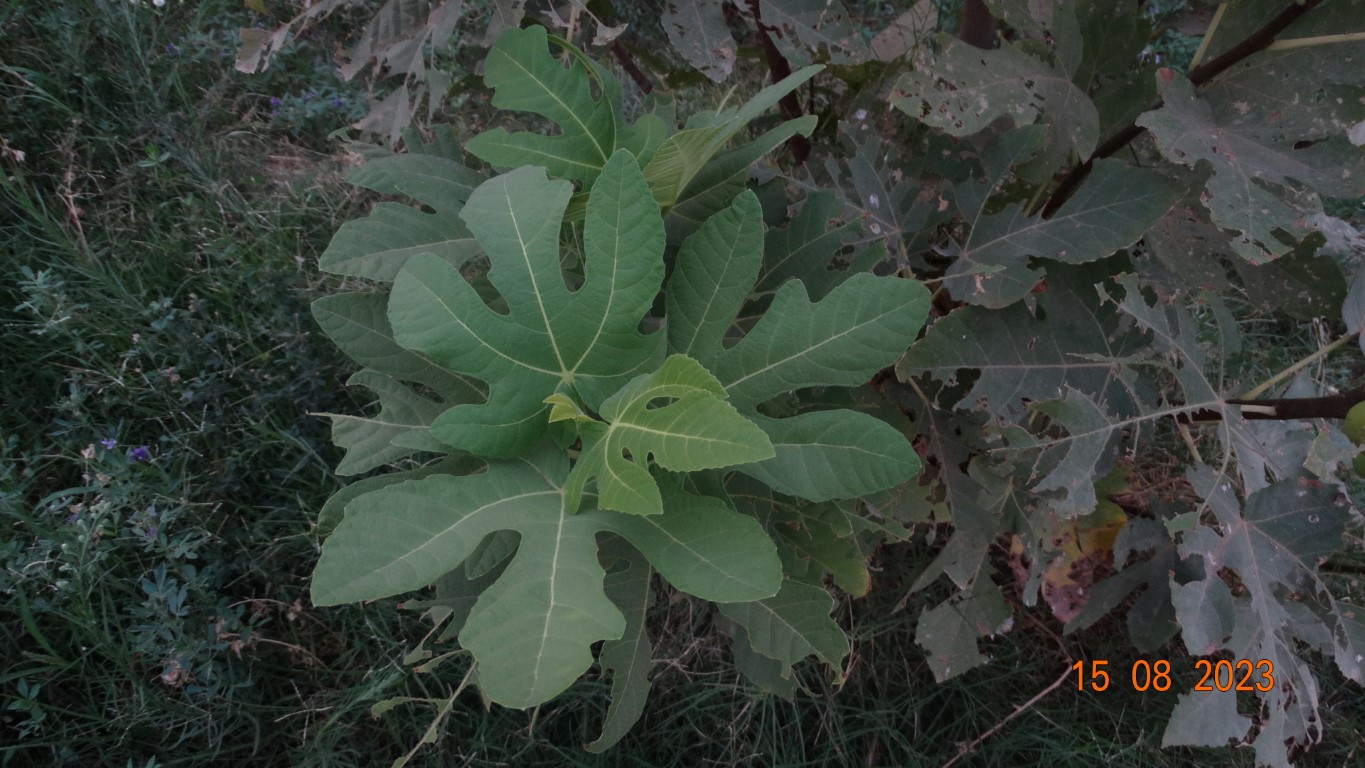
Label: infected